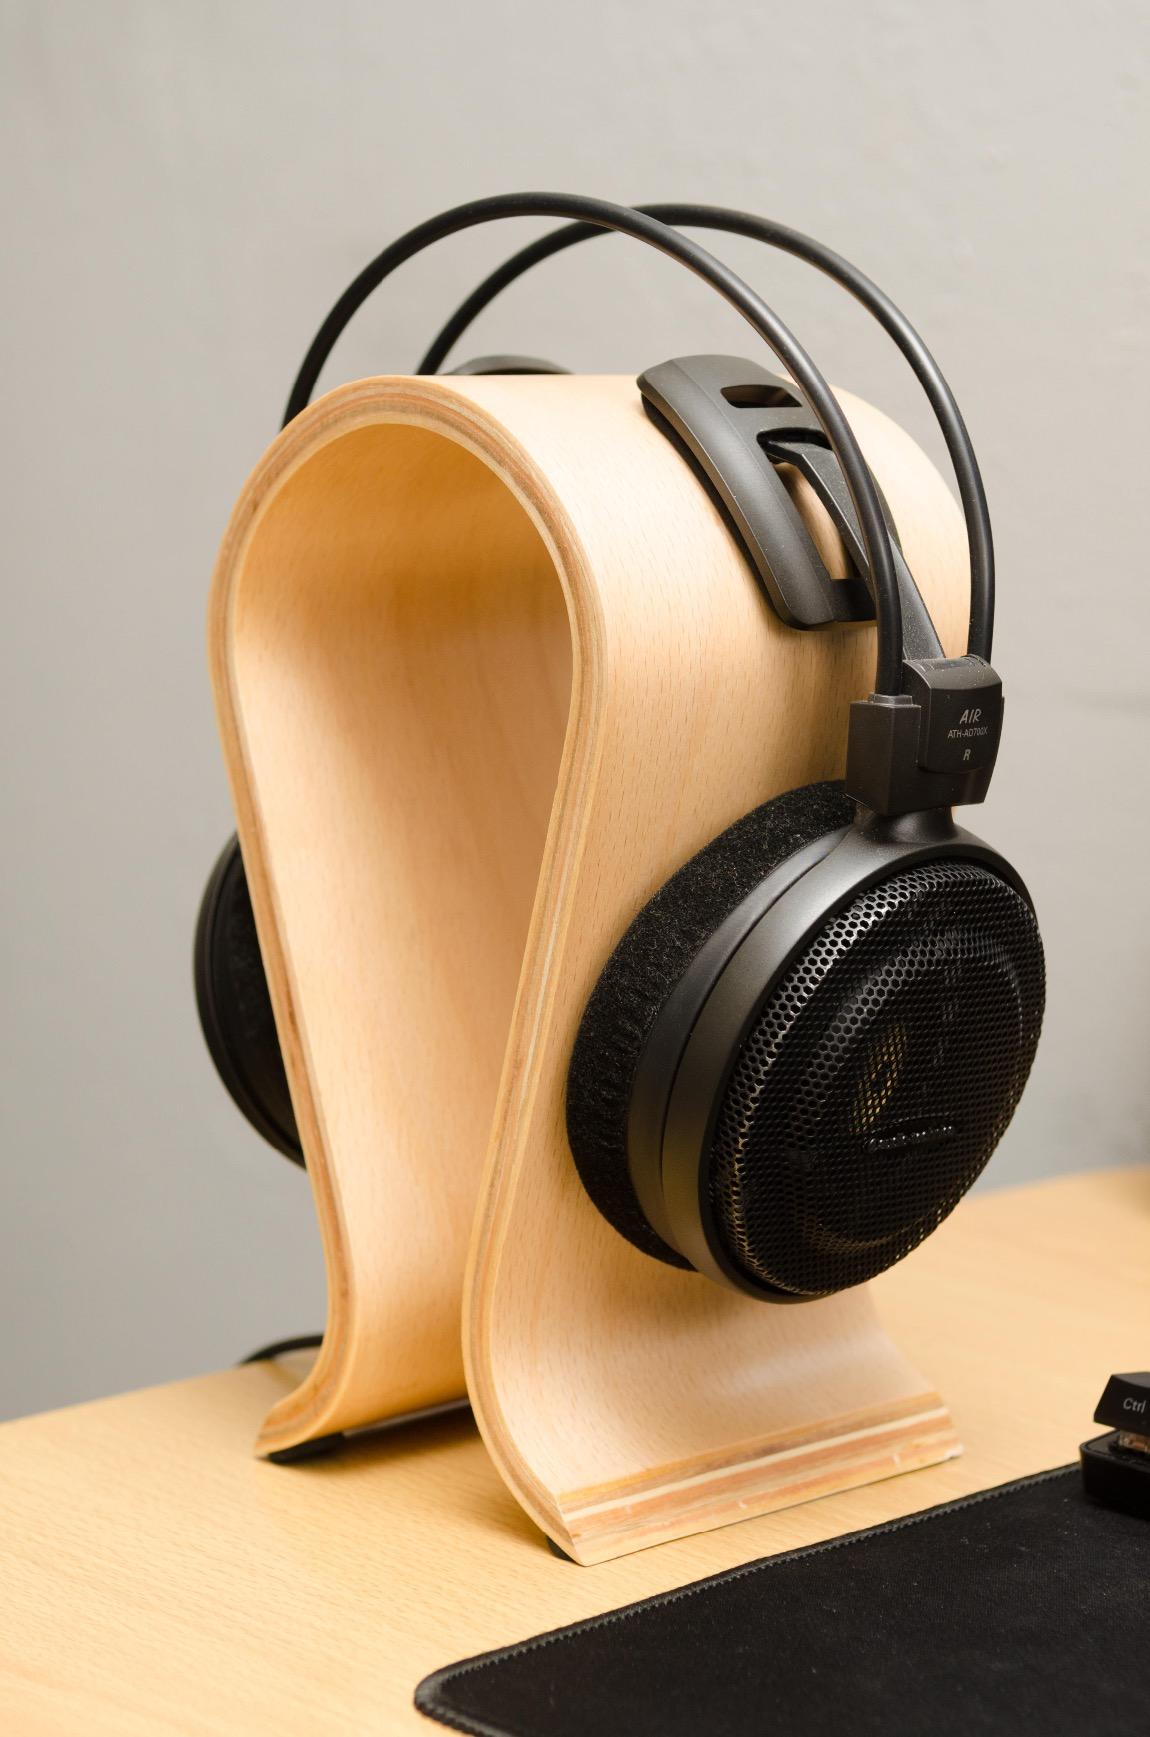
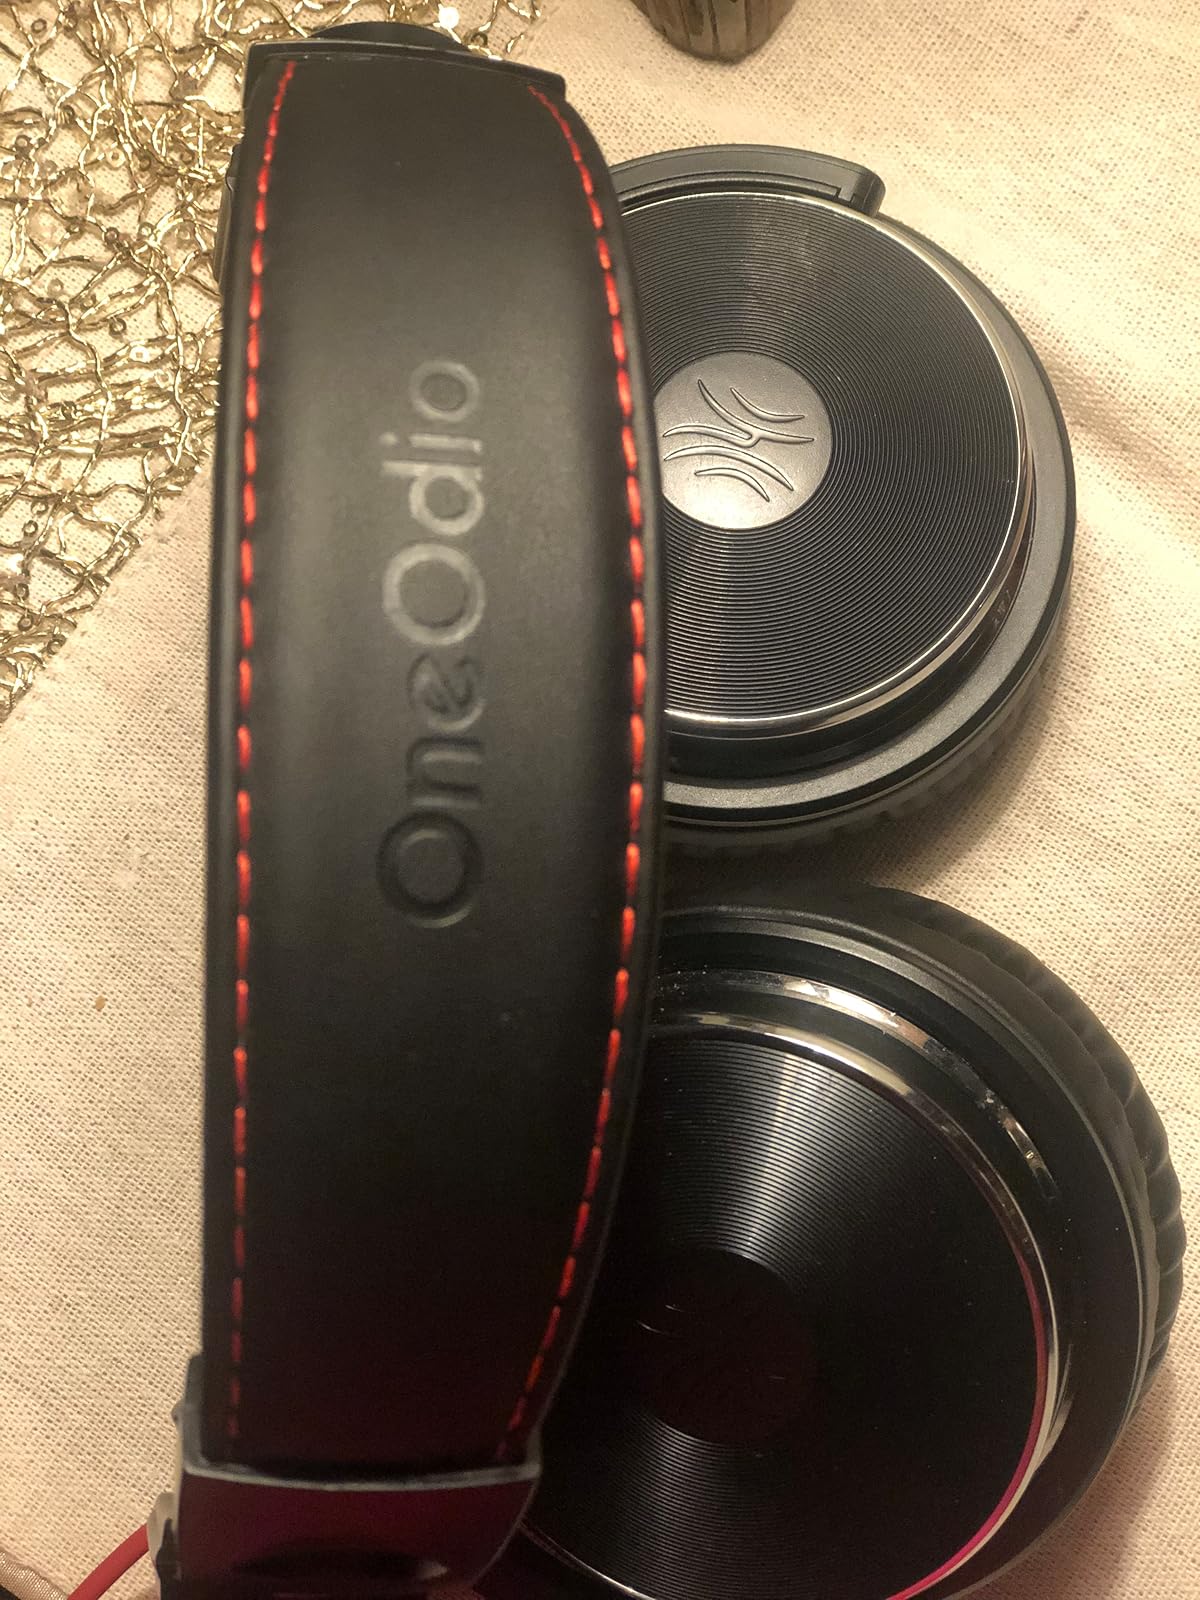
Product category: headphones
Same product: no